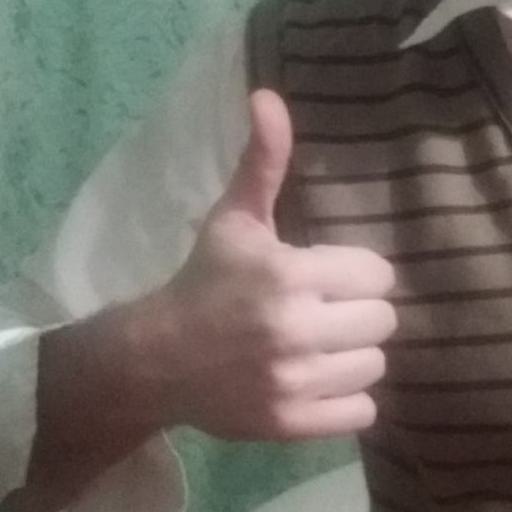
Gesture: like